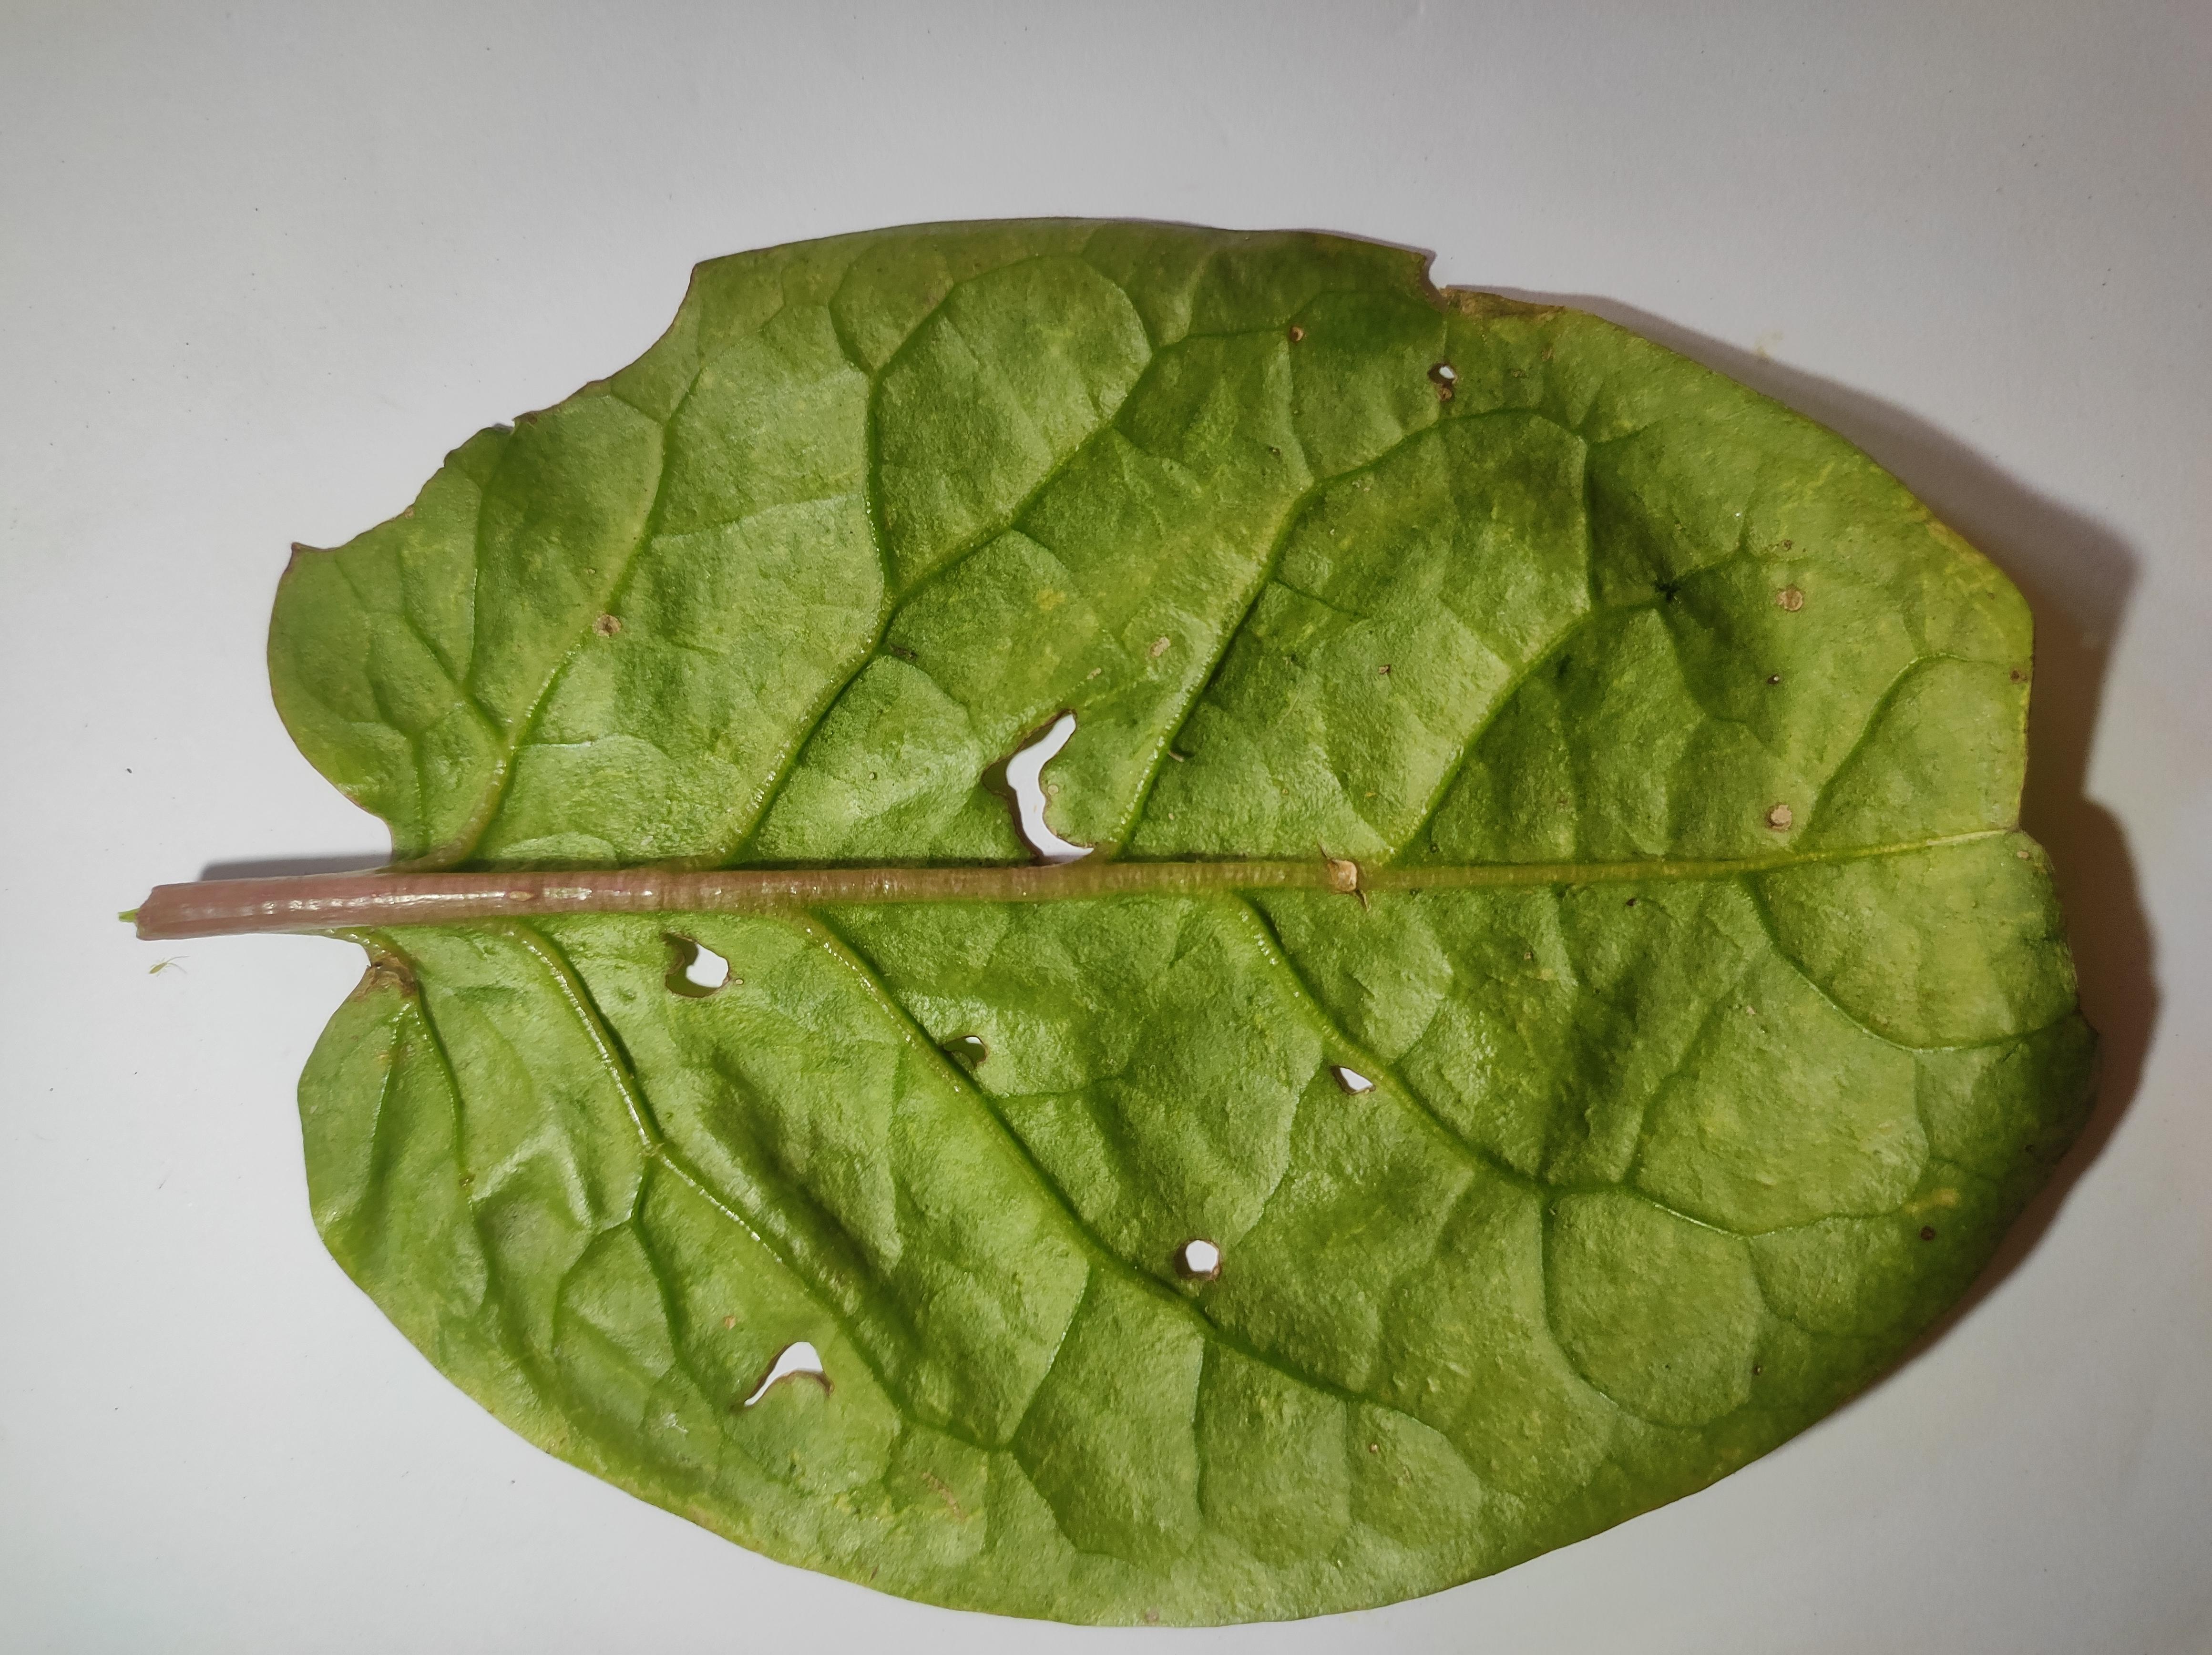
Label: anthracnose_leaf_spot